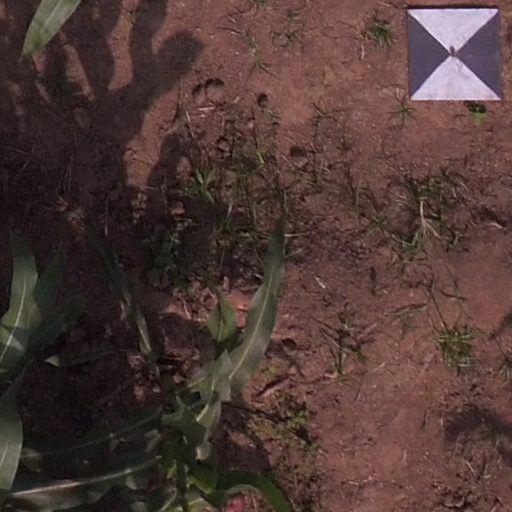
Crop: maize; corn